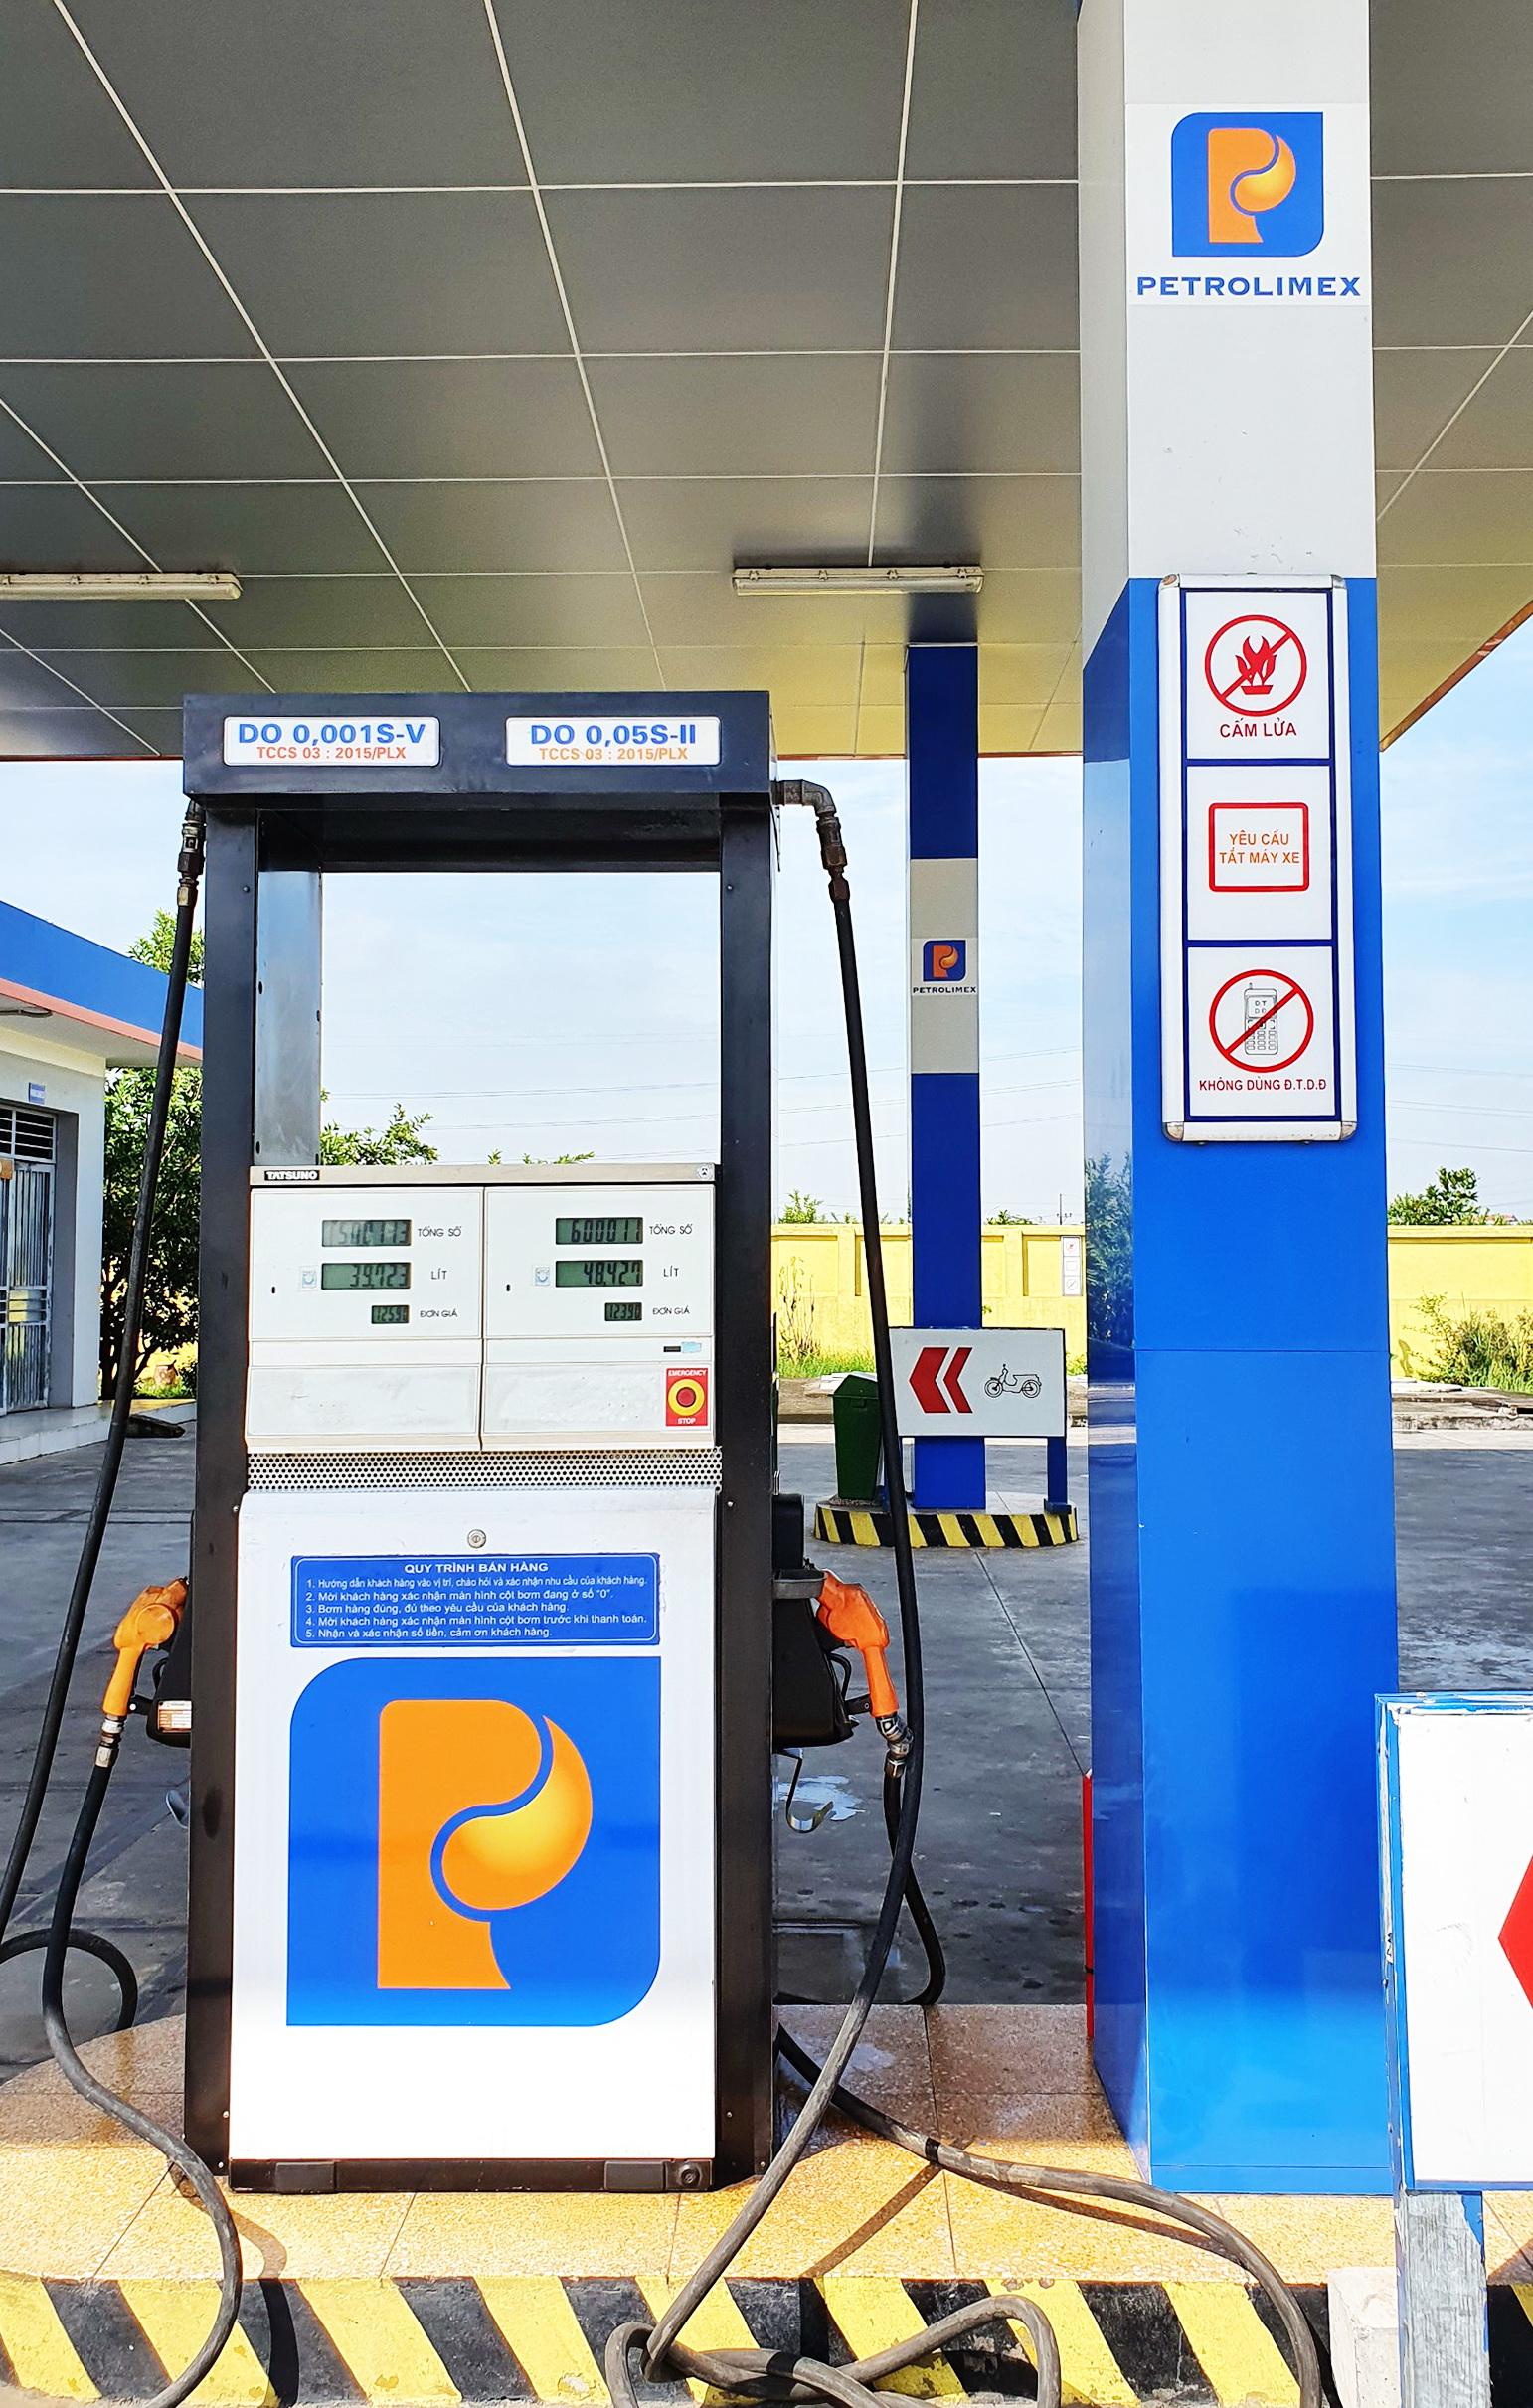
có một vài cái vòi bơm xuất hiện ở trên cái máy bơm